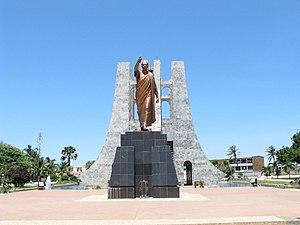
Le Mausolée de Kwame Nkrumah et son parc commémoratif sont situés dans le sud de la ville d'Accra. Le monument est dédié à Kwame Nkrumah, premier président du Ghana et grand acteur de l'indépendance du pays, ancienne colonie britannique. Il fut inauguré en 1992.